Bajo Cinca/Baix Cinca

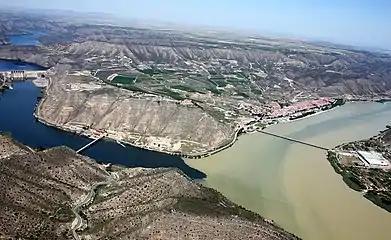
Aerial view of Aiguabarreig in Mequinenza

The Bajo / Baix Cinca limits to the east with the Autonomous Community of Catalonia, to the north with the Region of Cinca Medio and La Litera, to the west with the Monegros and to the south with the Bajo Aragón.